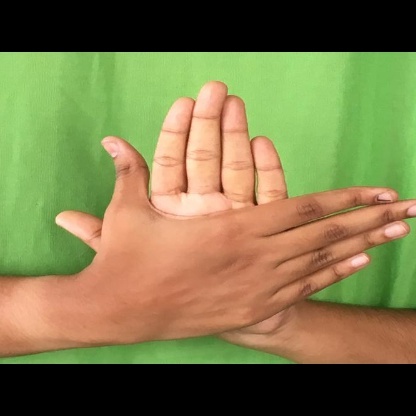
Mudra: Chakra